Budweiser Stage

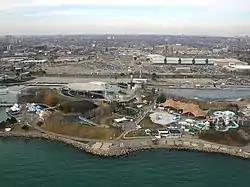
Overview of the site in 2006

The Budweiser Stage, originally known as the Molson Amphitheatre, is a concert venue in Toronto, Ontario, Canada. It is located on the grounds of Ontario Place and hosts many diverse acts, including genres like rock, pop, country, and jazz. The first musician to perform there was Bryan Adams on May 18, 1995.